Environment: real
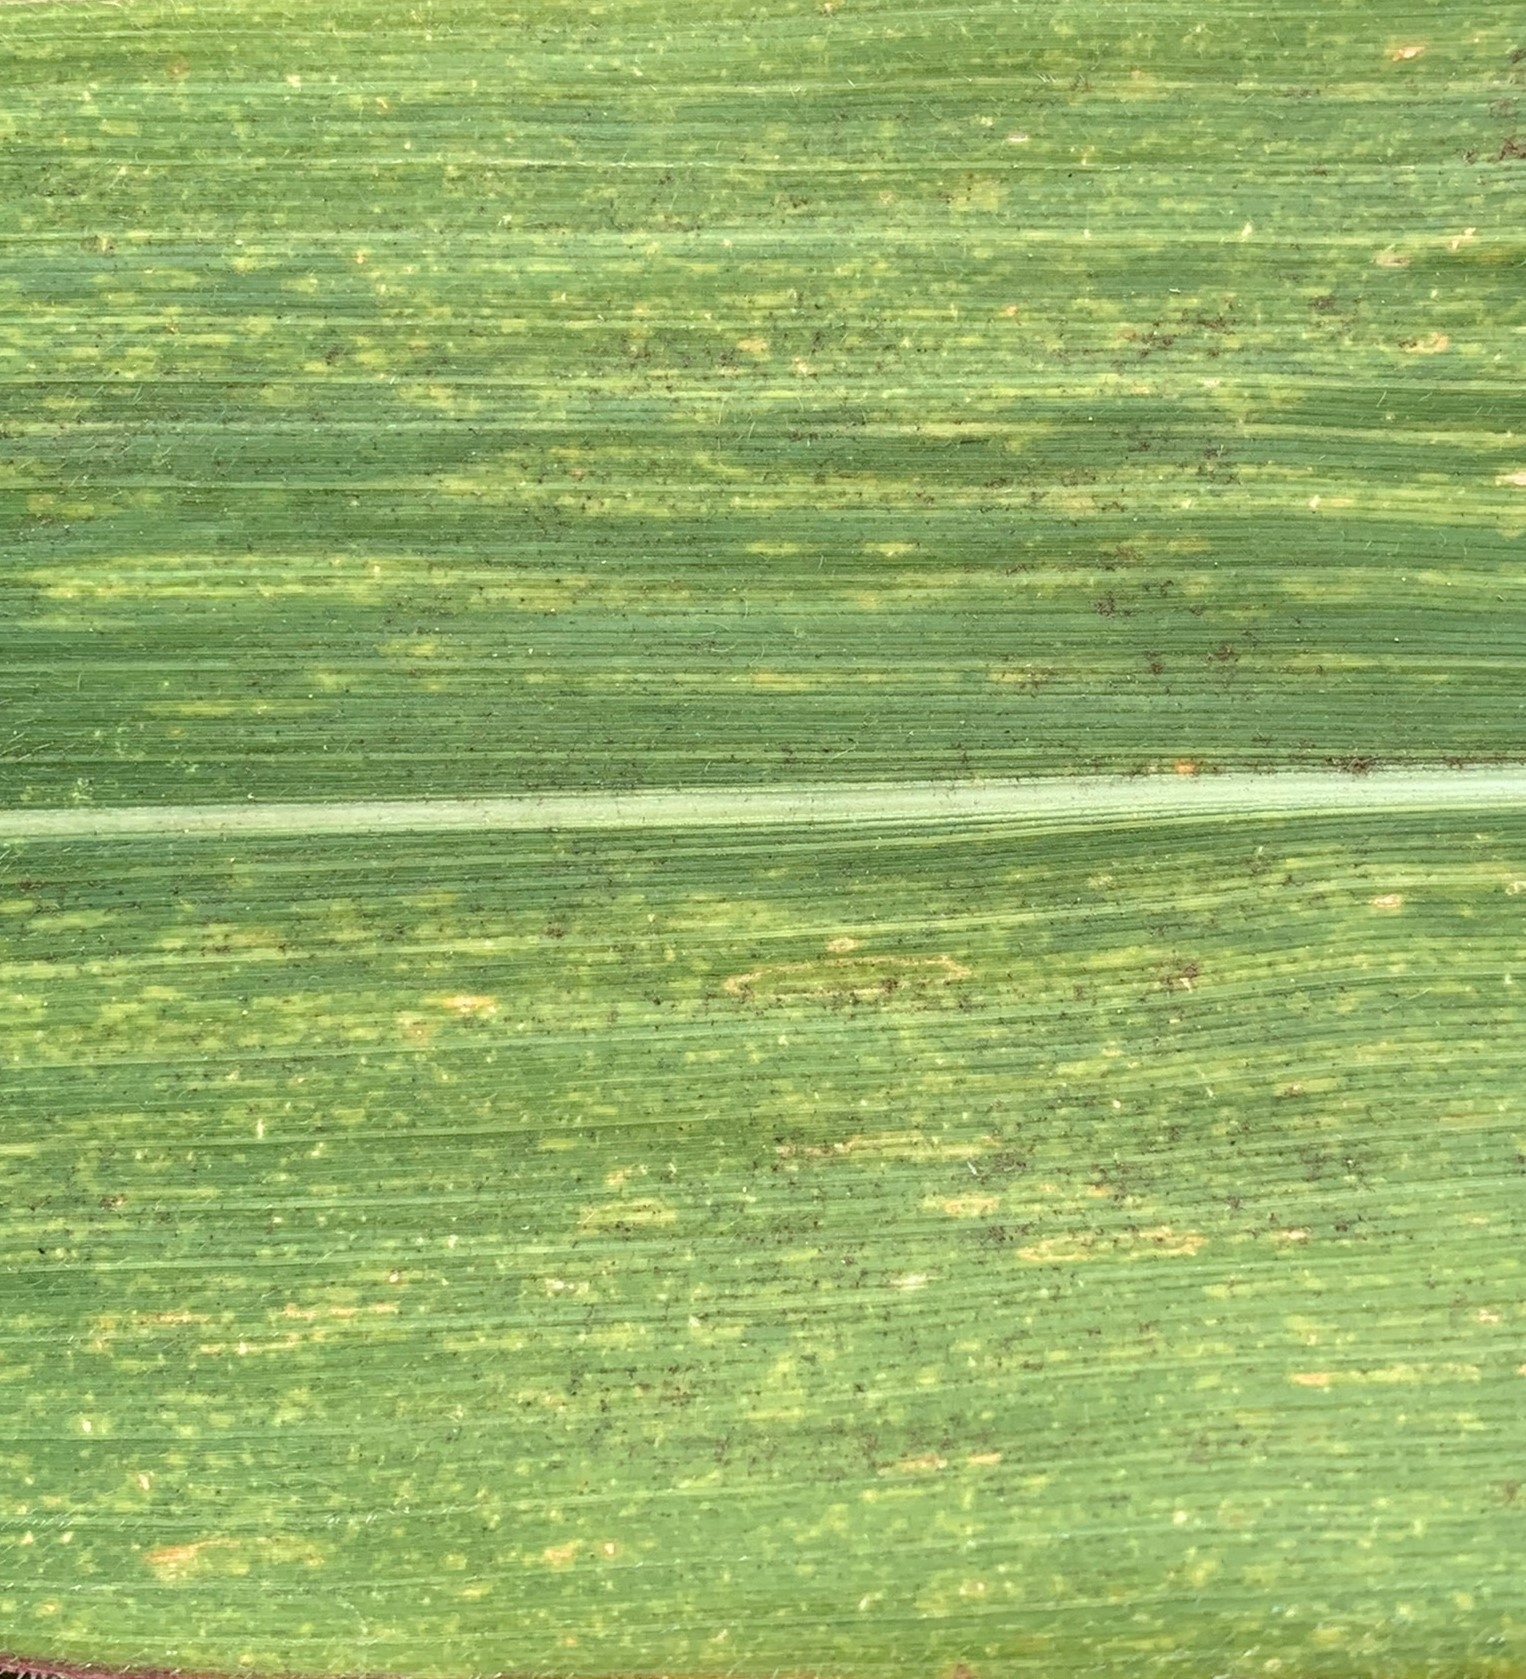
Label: lethal_necrosis